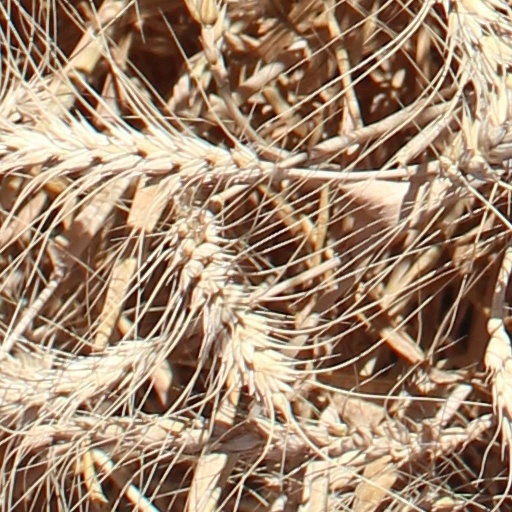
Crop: wheat